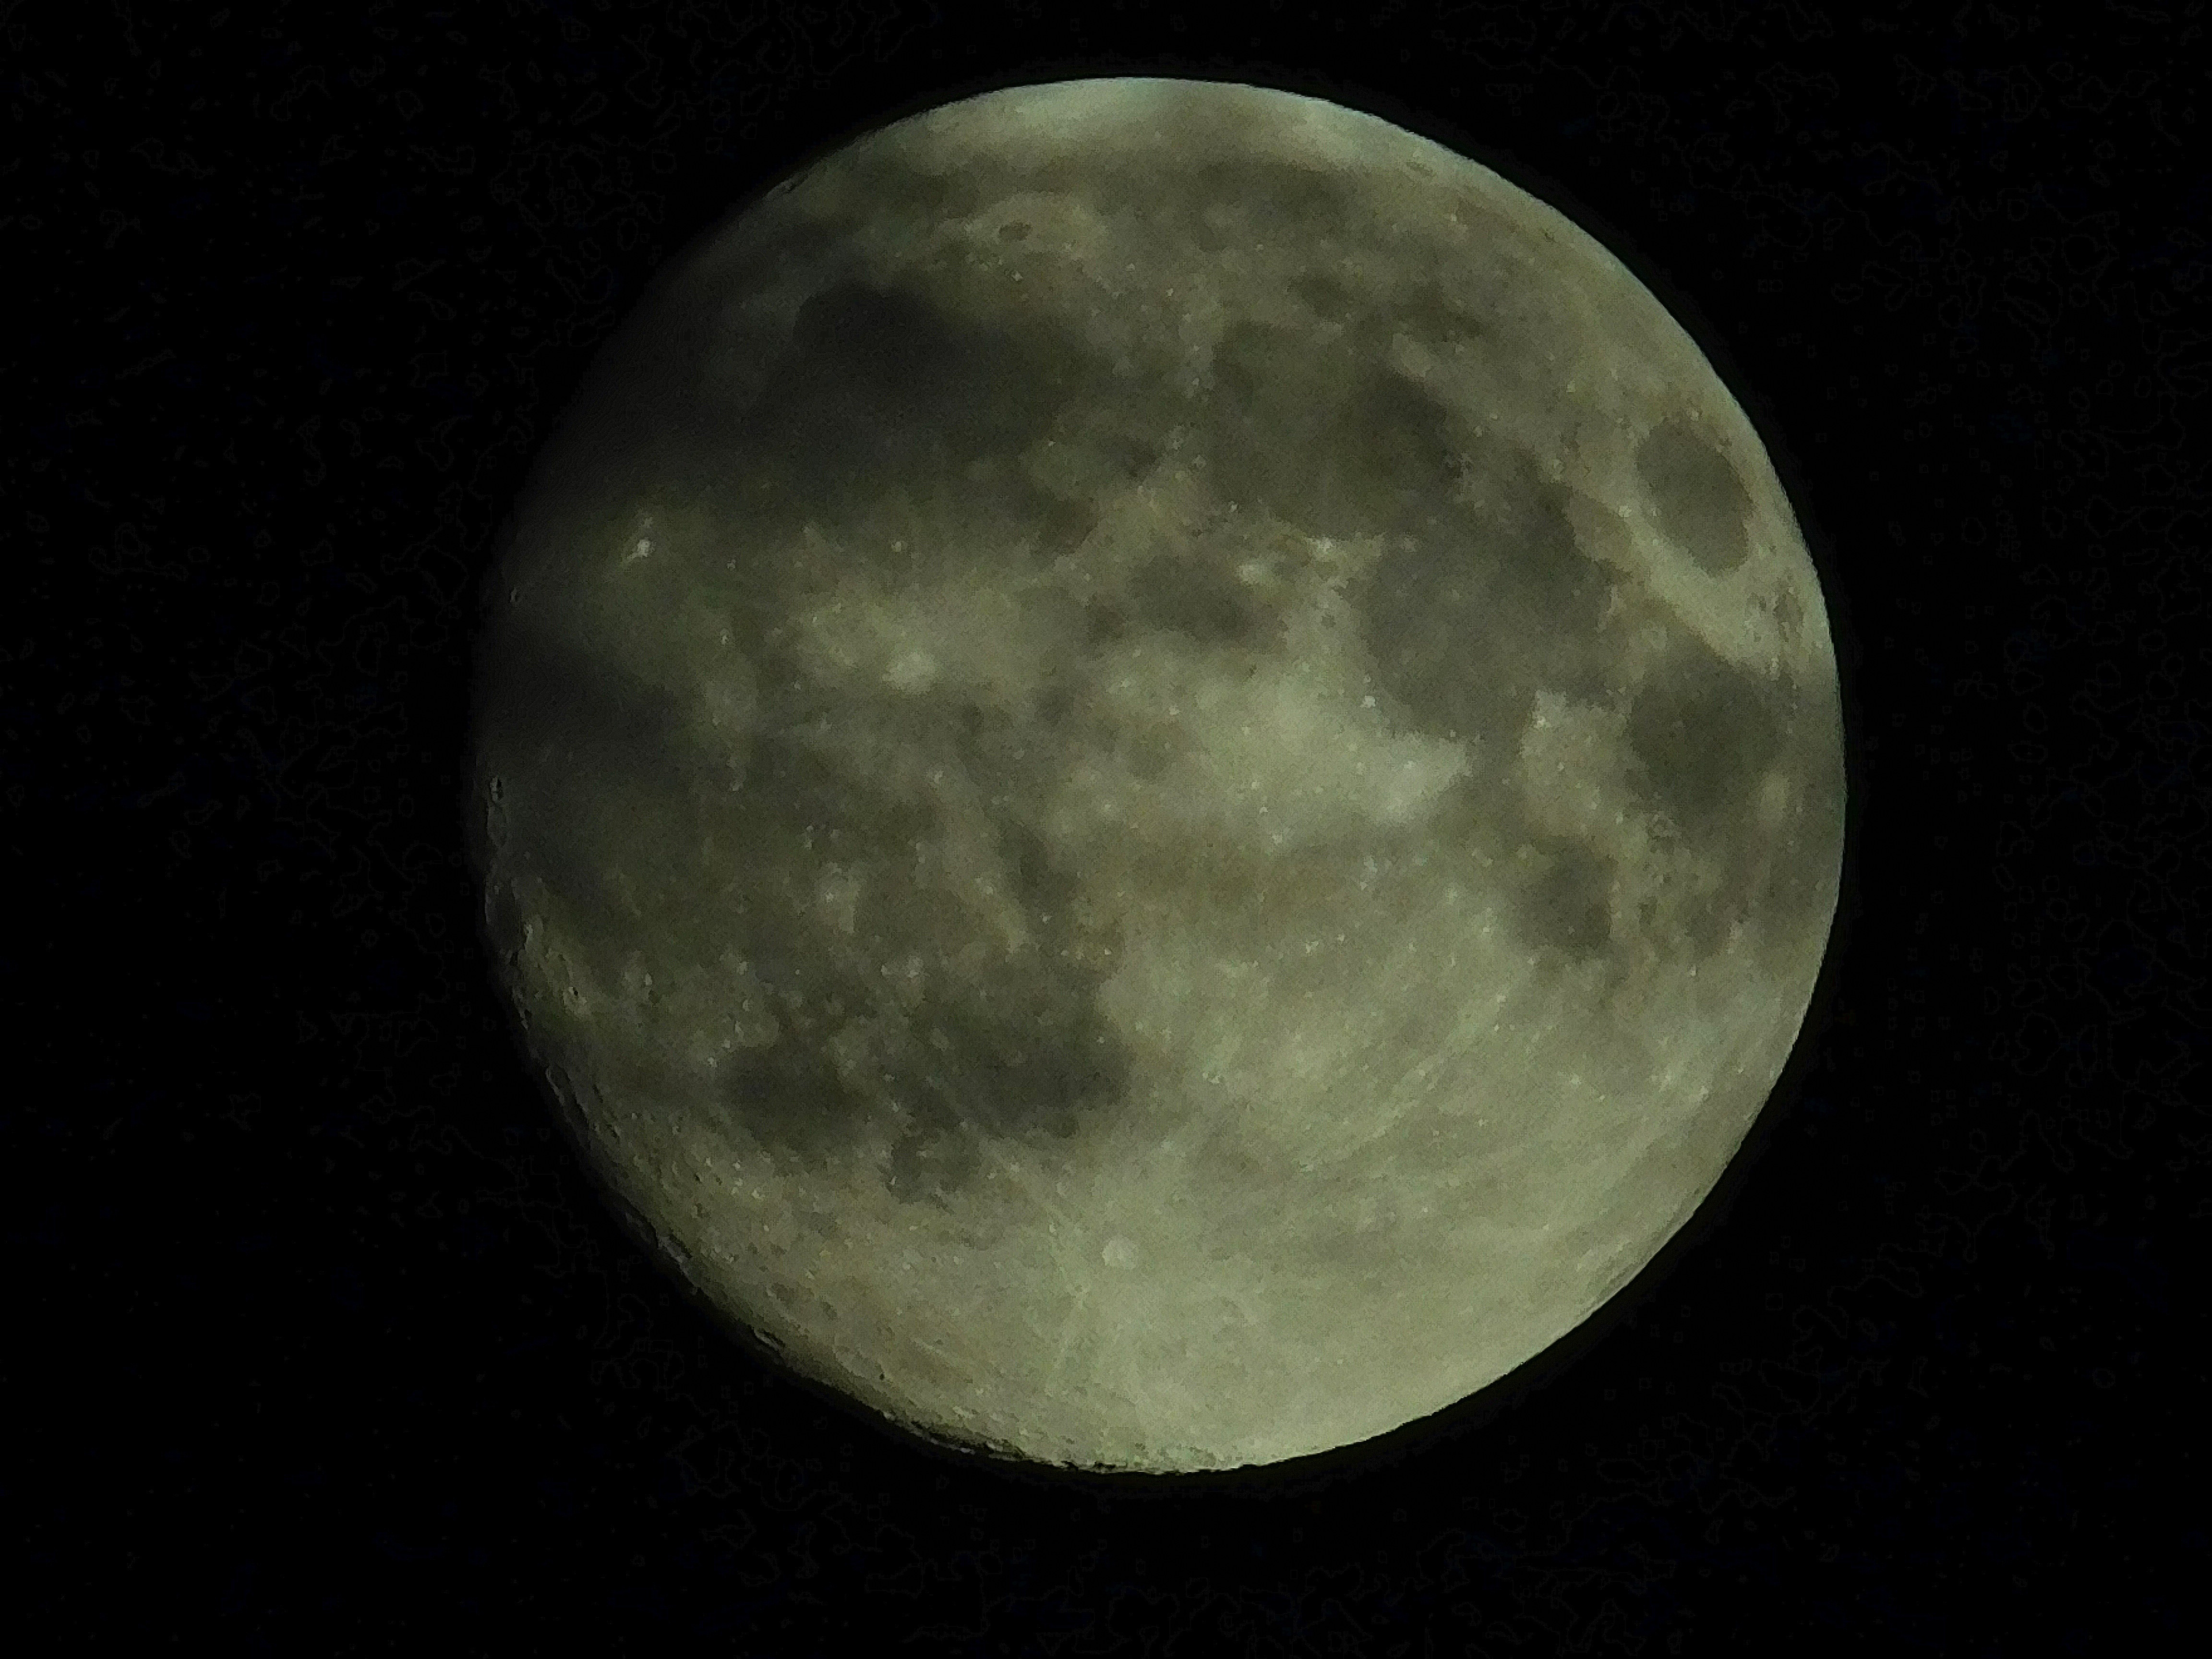
atmosphere, space, moon, full moon, science, astronomy, solar system, astronomical object